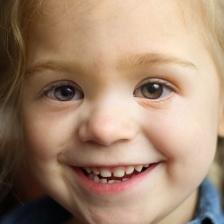
Label: faces